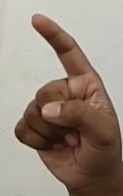
ASL sign: Z